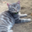
Label: cat